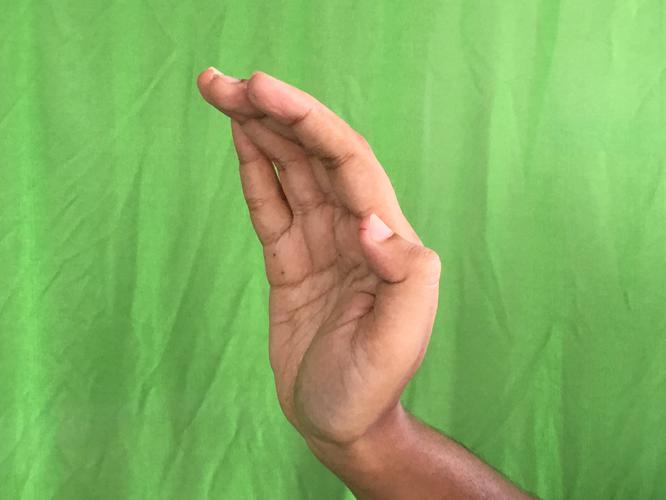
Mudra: Sarpasirsha
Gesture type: single_hand